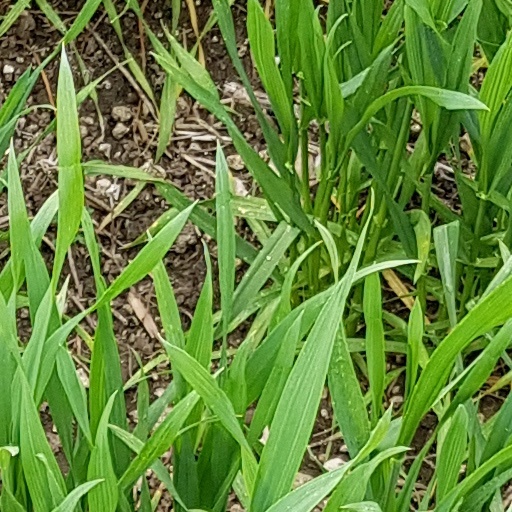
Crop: wheat